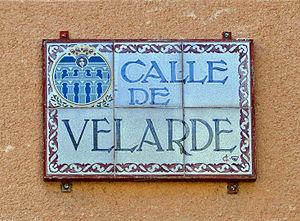
Plaque de la Calle de Velarde, Ségovie, Espagne